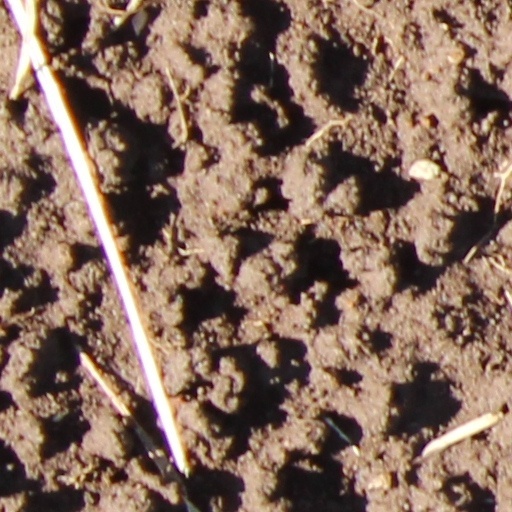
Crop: wheat